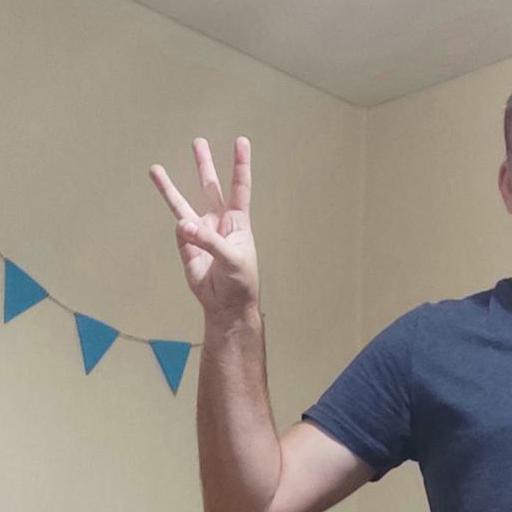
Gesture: three